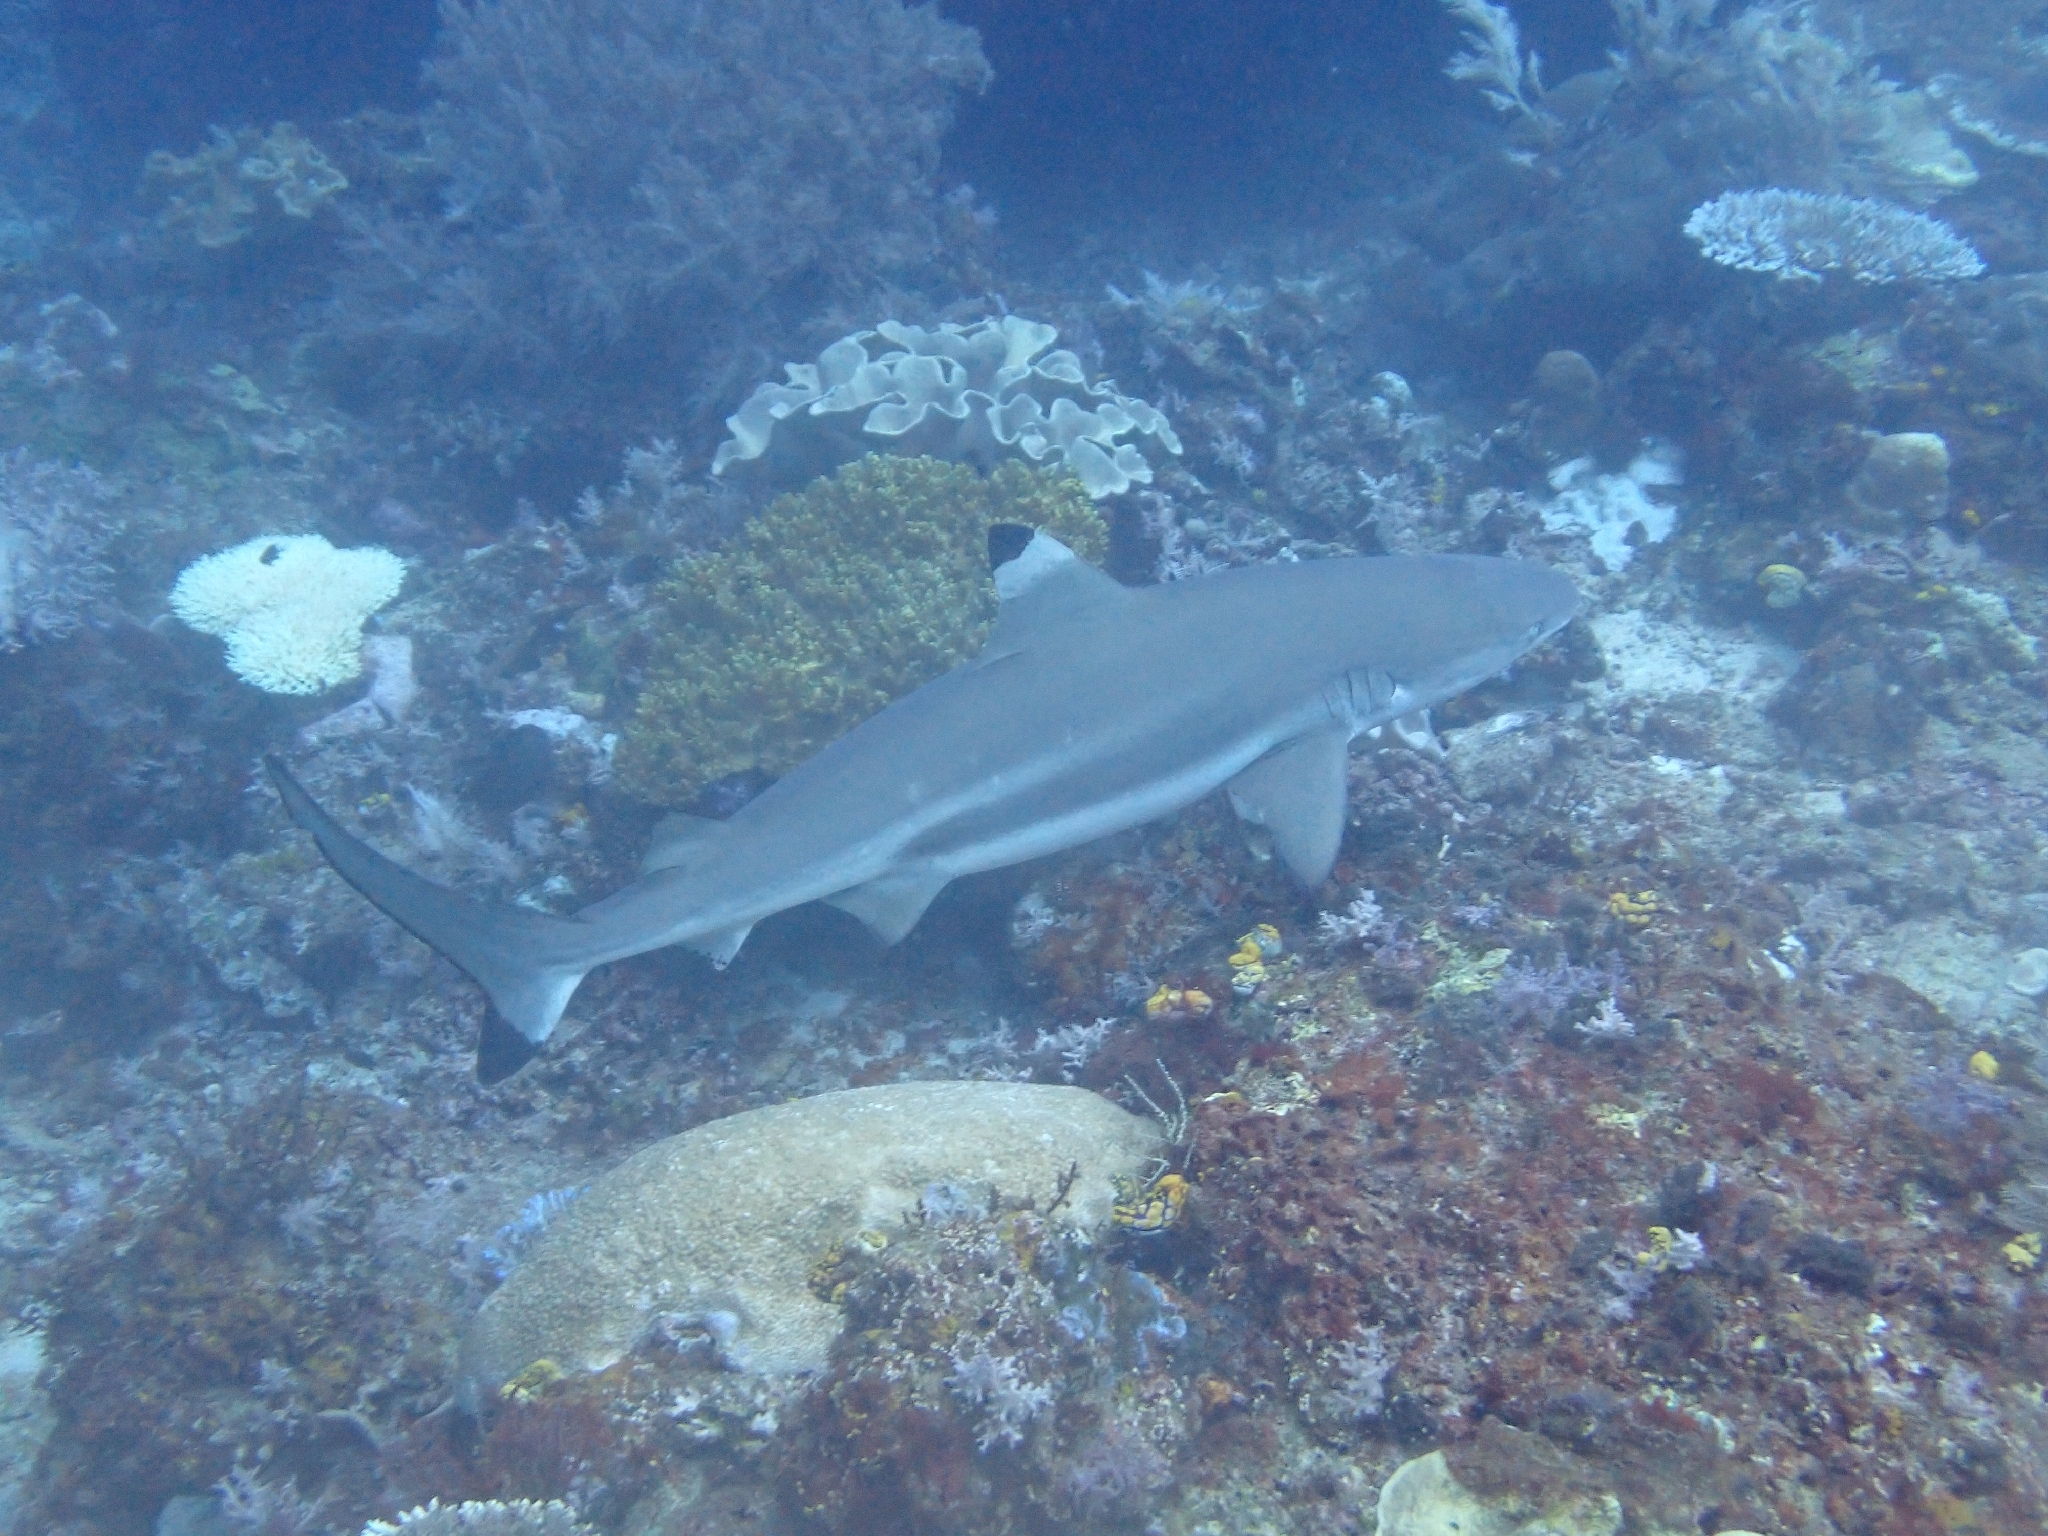
Carcharhinus melanopterus (Blacktip Reef Shark)